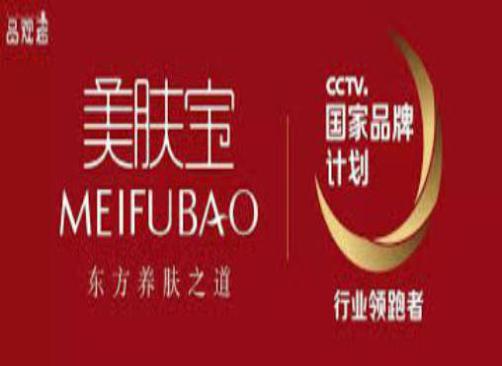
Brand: meifubao
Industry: Necessities